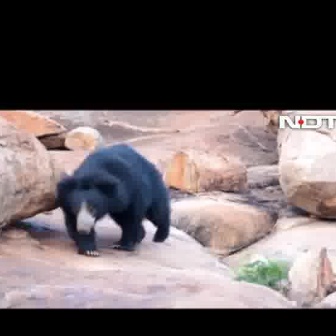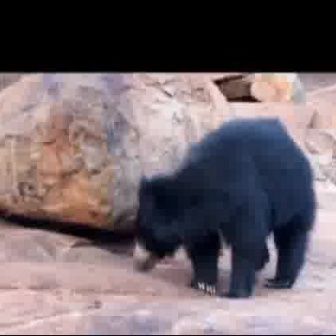
  Please identify the target specified by the bounding box [56,144,169,257] in the first image and locate it in the second image. Return the coordinates in [x_min,y_min,x_max,y_max] format.
Answer: [132,116,314,299]